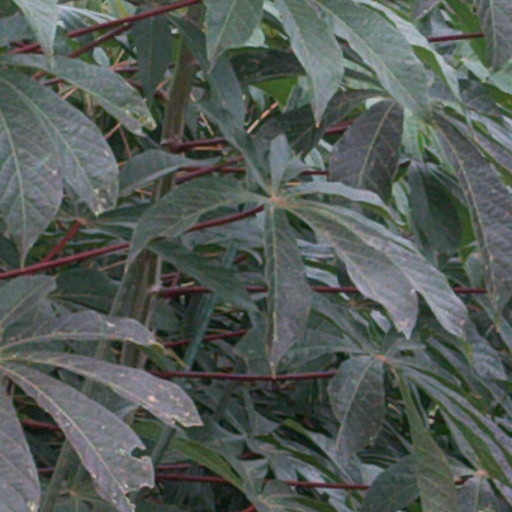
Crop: cassava